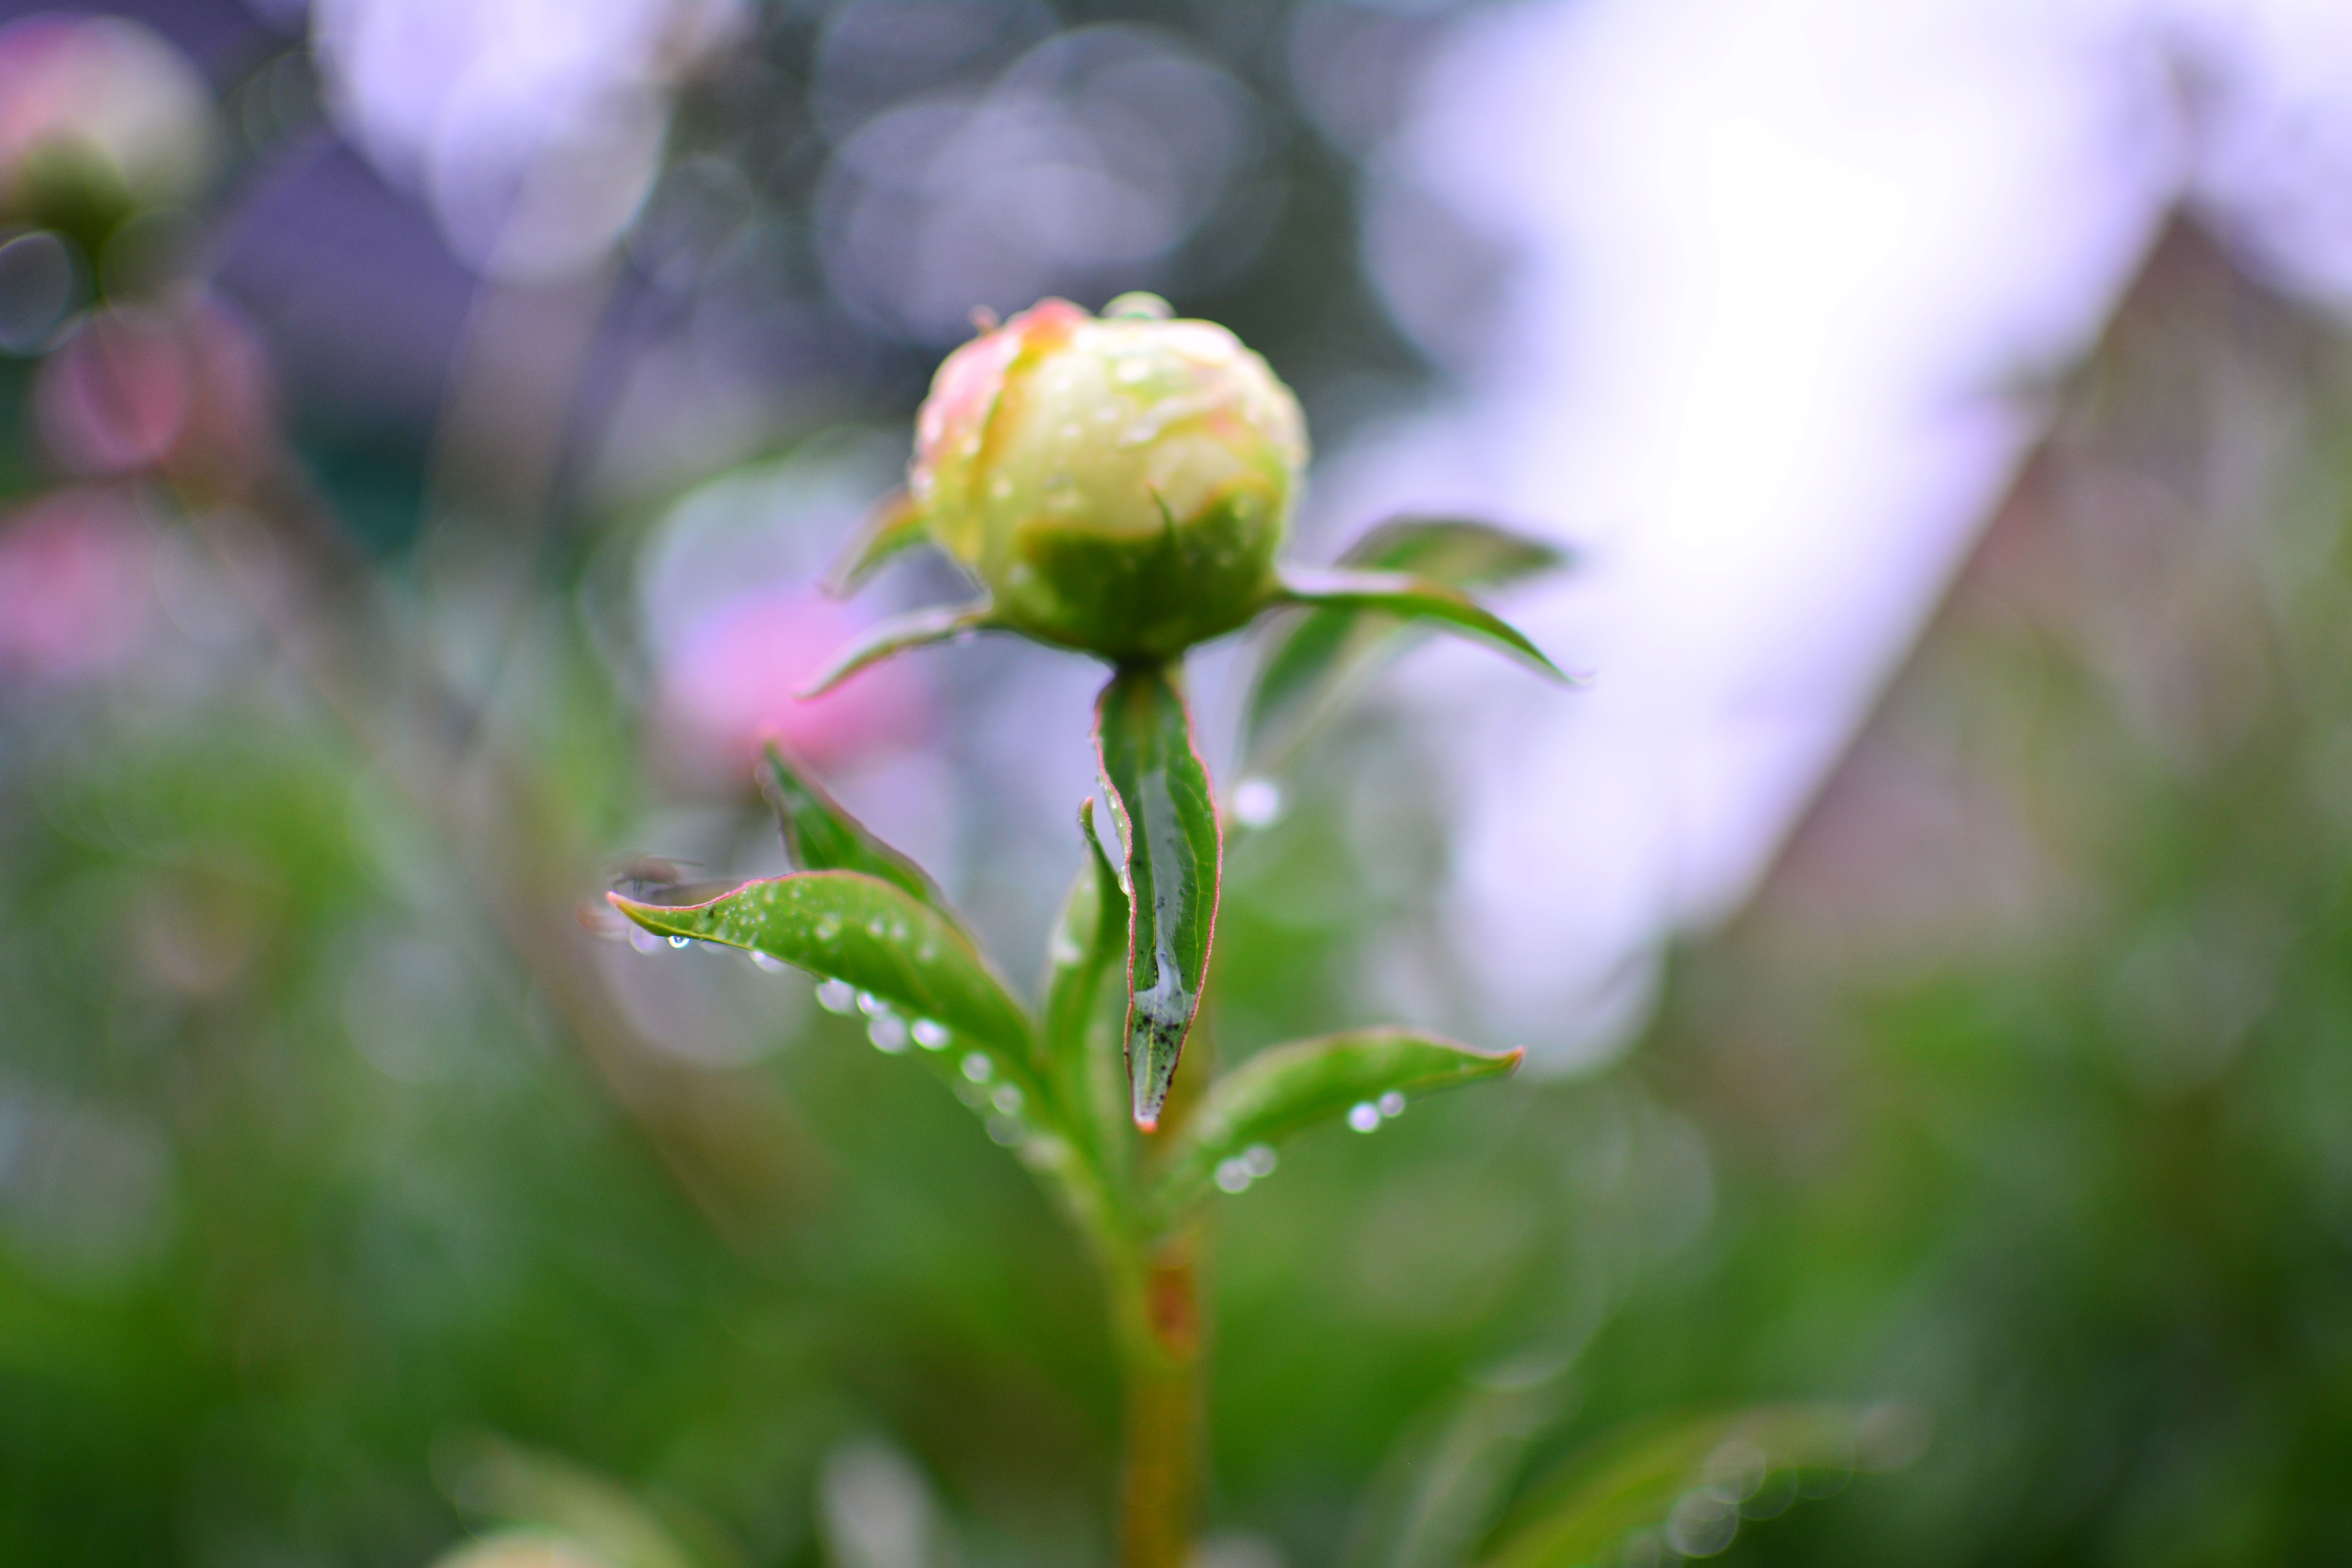
nature, blossom, plant, meadow, sunlight, leaf, flower, petal, rose, green, botany, flora, wildflower, close up, bud, macro photography, flowering plant, plant stem, land plant